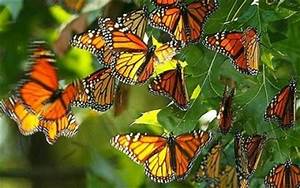
Label: farfalla